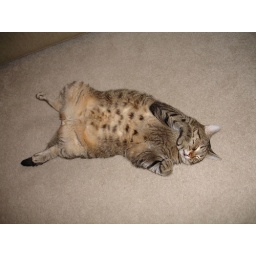
Not to be outdone by Shadow's odd sleeping habits, Peppy passes out on the office floor.